Tree Fu Tom

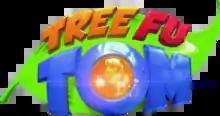

Tree Fu Tom is a British live-action/CGI television series shown on BBC channels in the UK and Universal Kids and NBC in the USA. It is set in a miniature magical countryside and village area (Treetopolis) on the top a big tree in a British-type woodland. Many of its characters are anthropomorphised arthropods, and it features species of insect that are raised and controlled like cattle on a ranch: aphids, ladybirds, and a rhinoceros beetle. The programme is aimed at two- to six-year-olds.